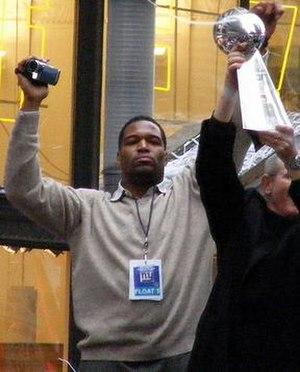
Michael Anthony Strahan, né le 21 novembre 1971 à Houston dans l'État du Texas, est un américain, ancien joueur professionnel de football américain.